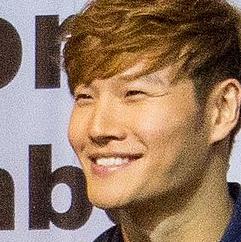
Age: 37